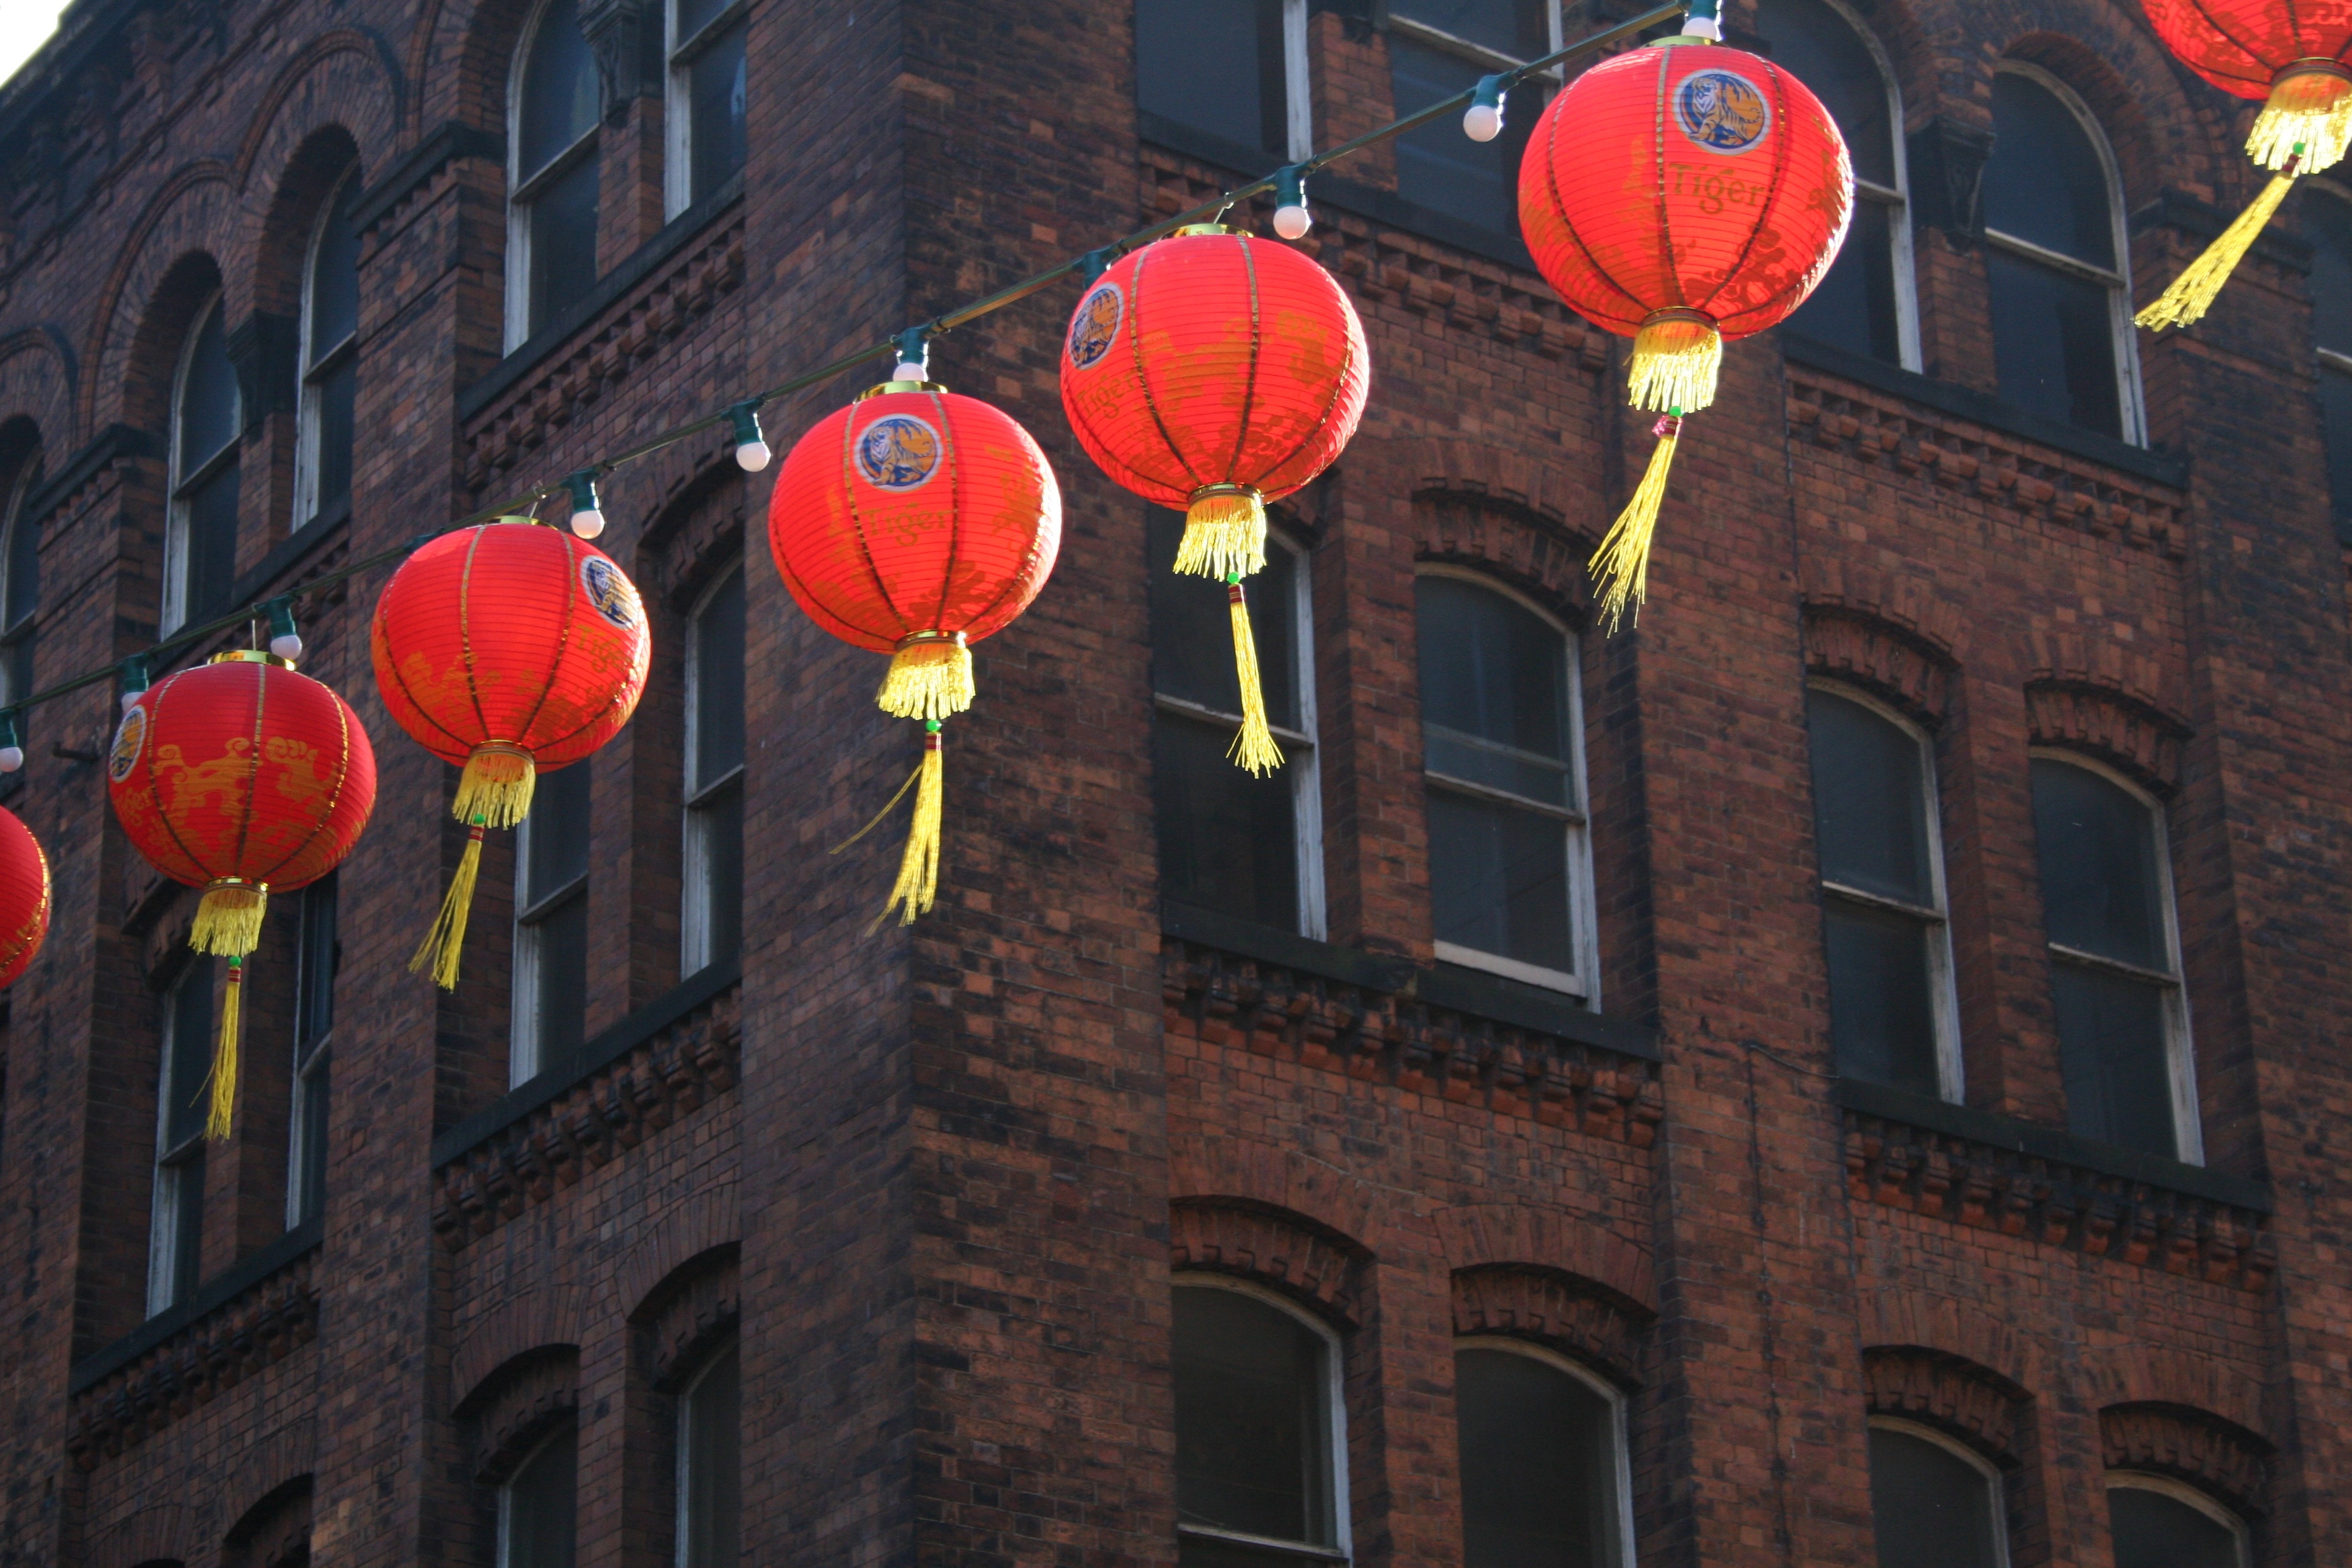
light, flower, celebration, lantern, chinese, red, asia, lighting, new year, festival, year, new, tradition, china, luck, chinatown, chinese new year, chinese lanterns, new year celebration